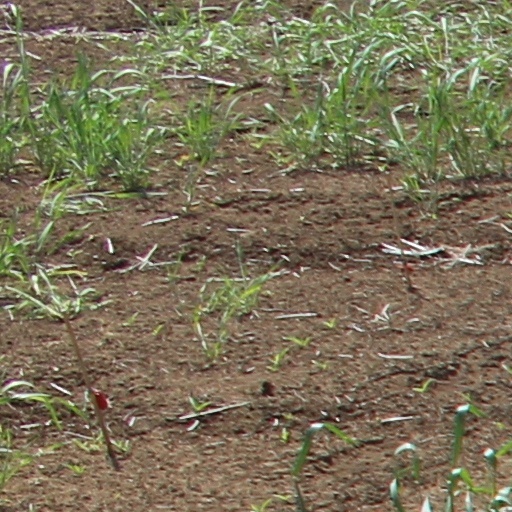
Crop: wheat